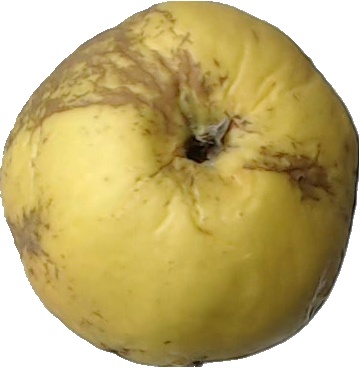
Label: apple_golden_1